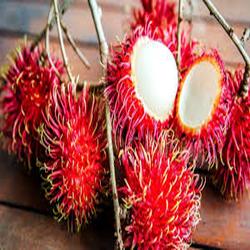
Label: Rambutan